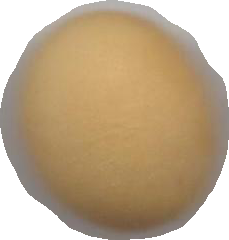
Variety: Grobogan